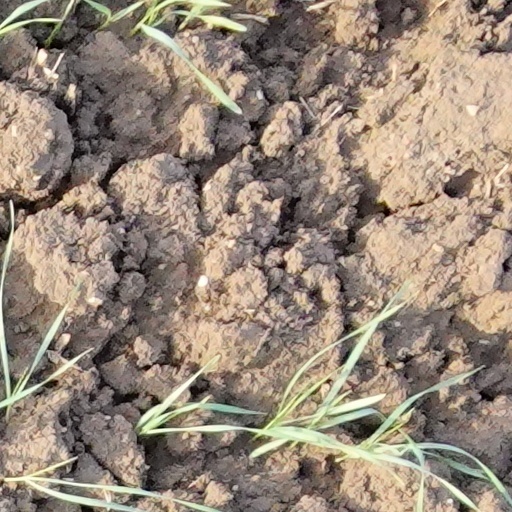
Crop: wheat